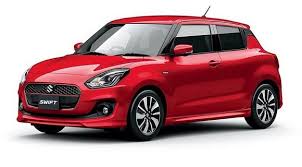
Label: noambulance